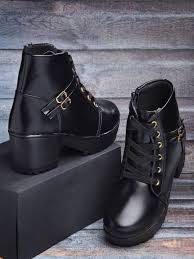
Label: Boat